Lincoln National Forest

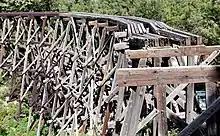
Wood railroad trestle across Mexican Canyon

A heavily forested area in an otherwise arid environment, the Sacramento Mountains have long been used for timber harvesting. To expedite the transport of timber to processing facilities and markets, the Alamogordo and Sacramento Mountain Railway was constructed in 1898 by the El Paso and Northeastern Railway, a short-line railroad that connected El Paso, Texas and Alamogordo. A genuine engineering marvel, the Alamogordo and Sacramento Mountain Railway climbed 4,747 feet over 32 miles of track, and included numerous switchbacks, trestles, and grades as high as 6.4%. Though the track was removed in 1948, evidence of the railroad is visible throughout the district. The most visible remnant of the railroad is the 320-foot trestle over Mexican Canyon near Cloudcroft. Crossing 52 feet above the canyon floor the trestle can be seen from vista points on U.S. 82 and by a number of short trails beginning at the Trestle Recreation Area, a day-use facility on the western edge of Cloudcroft.